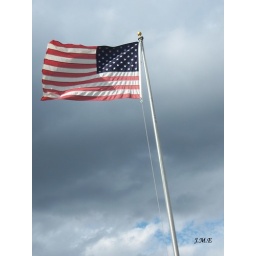
American flag against a gray sky